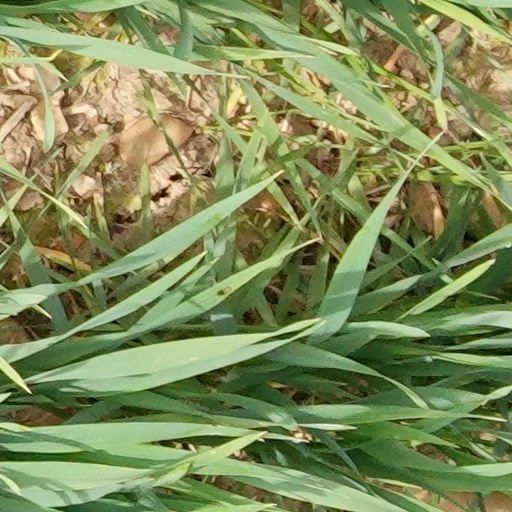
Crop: wheat